Richard Ponsonby-Fane

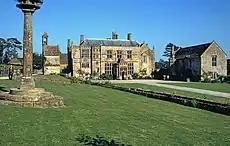
A view of the Ponsonby-Fane family home, Brympton d'Evercy, in Somerset.

Richard Arthur Brabazon Ponsonby was born at Gravesend on the south bank of the Thames in Kent, England to John Henry and Florence Ponsonby. His boyhood was spent in the family home in London and at the Somerset country home, Brympton d'Evercy, of his grandfather, Spencer Ponsonby-Fane. Ponsonby was educated at Harrow School.